Colin Allen

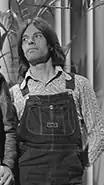
Allen with Focus in 1974

Allen spent the first ten years of his adult life working in aircraft engineering. He became interested in jazz at the age of 16 and two years later started playing drums. He studied drumming with local drummer Jack Horwood for two years and for a short period with Philly Joe Jones.